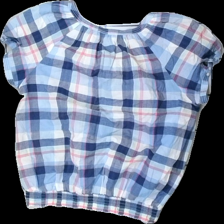
View: back
Type: Blouse
Category: Ladies
Brand: Hamton Republic (Kappahl)
Material: 100% Cotton
Pattern: Checkered print
Cut: Loose
Size: 44
Price range: <50
Recommended usage: Recycle
Description: Checkered blouse